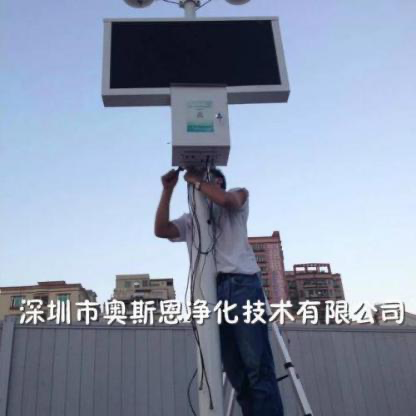
Objects in the image:
label: head